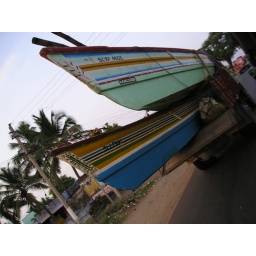
Two boats take upa road trip in Tirunelveli, TN, INDIA